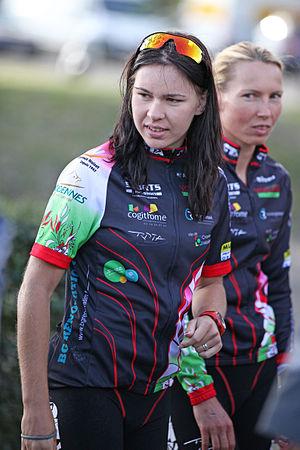
Alexandra Razarenova, née le 17 juillet 1990 à Saint-Pétersbourg, est une triathlète professionnelle russe, double championne de Russie.